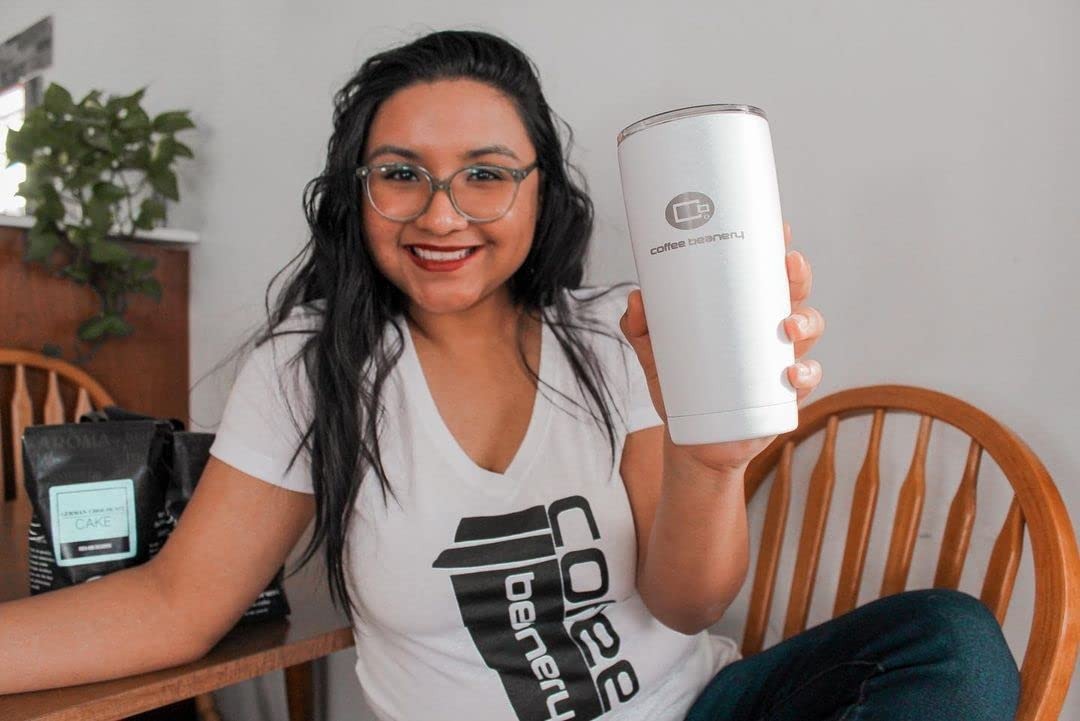
Item Name: German Chocolate Cake Flavored Coffee, Specialty Arabica Coffee, Medium Roast, 12 ounce, Very Fine
Bullet Point 1: German Chocolate Cake Coffee will bring you a flavor and aroma that will make you swear someone just made a German chocolate cake in the oven. This coffee is perfect for the chocolate dessert lover.
Bullet Point 2: Guilt Free Flavor: All of our flavored ground coffee is crafted to give you delicious flavor without the guilt. Our gourmet coffee is keto friendly, sugar-free, lactose-free, gluten-free, zero calorie, and kosher with no artificial sweeteners
Bullet Point 3: Premium Quality: Coffee Beanery uses only the highest-grade arabica coffee beans. Only 3% of the world’s arabica bean crop qualifies as Specialty Coffee, and that’s exactly what you will find here
Bullet Point 4: The Perfect Roast: We roast each batch of Arabica coffee beans to the peak of each variety’s potential. So, you now have the best beans & blends, with the best possible roast to brew the perfect cup of coffee
Bullet Point 5: Family Owned: Established in 1976, Coffee Beanery is a family owned business. Coffee is more than coffee to us…it is our passion. It is a difference you can taste.
Bullet Point 6: How to Brew the Perfect Cup of Coffee: Start with fresh coffee beans, use fresh cold filtered-water. We recommend 1 to 2 TBSP per 6oz cold water for regular strength. Serve immediately after brewing!
Product Description: German Chocolate Cake flavored coffee will bring you a flavor and aroma that will make you swear someone just made a German chocolate cake in the oven. This coffee is perfect for the chocolate dessert lover. We take great pride in our coffee; all our flavored coffees are hand flavored after roasting using only the finest ingredients. Taste the flavor without the guilt! Our flavorings are Sugar-Free, Lactose-Free, and Gluten-Free. Our flavorings add 0 calories. Coffee Beanery Coffee’s are a great gift for anyone who loves: Very Fine Ground coffee medium roast, flavored coffee Very Fine Ground, flavored Very Fine Ground coffee, Very Fine Ground coffee flavored, medium roast coffee, gourmet coffee, coffee Very Fine Ground medium roast, medium roast Very Fine Ground coffee, specialty coffee, arabica coffee Very Fine Ground, Very Fine Ground flavored coffee, keto coffee, sugar free coffee.
Value: 12.0
Unit: Ounce

Price: 15.99